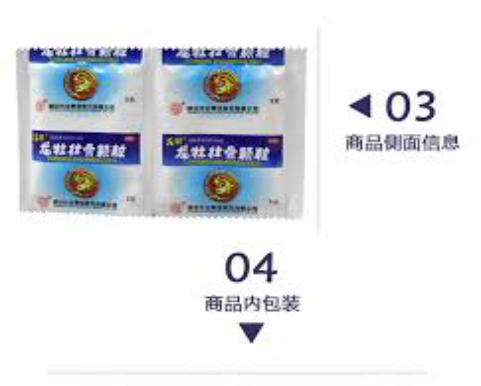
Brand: longmu-1
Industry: Medical